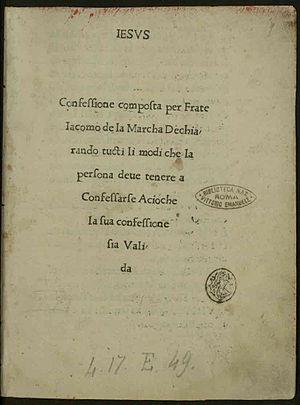
Jacques de la Marche est un franciscain observant, ascète et prédicateur renommé. Ses activités de légat apostolique et d'inquisiteur l'amènent à parcourir l'Italie et l'Europe centrale, dans le contexte difficile des premières réformes catholiques, des hérésies et de la menace turque à Constantinople. Reconnu saint par l'Église catholique, il est fêté le 28 novembre.